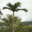
Label: palm_tree